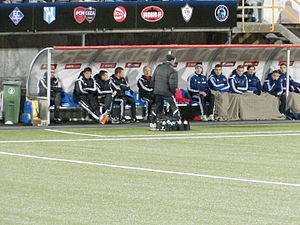
Lars Olsen (fodboldtræner) / Træner
Lars Olsen på det færøske landsholds bænk på Tórsvøllur under EM kvalifikationskamp mod Nordirland i 2015, som Færøerne tabte 1-3.
Fodboldlandskamp mellem Færøerne og Nordirland, Tórsvøllur den 4. september 2015. Resultatet blev 1-3.
Lars Christian Olsen er en tidligere landsholdsspiller i fodbold, forhenværende træner for Færøernes fodboldlandshold og senest træner for Esbjerg fB.